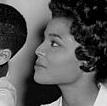
Age: 27